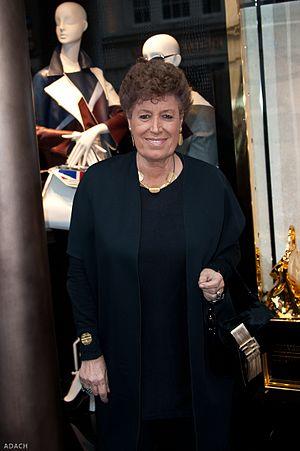
Carla Fendi est une directrice italienne d'entreprise et philanthrope. Elle a travaillé pour Fendi, avec ses sœurs et parents. Elle est également connue pour sa philanthropie.